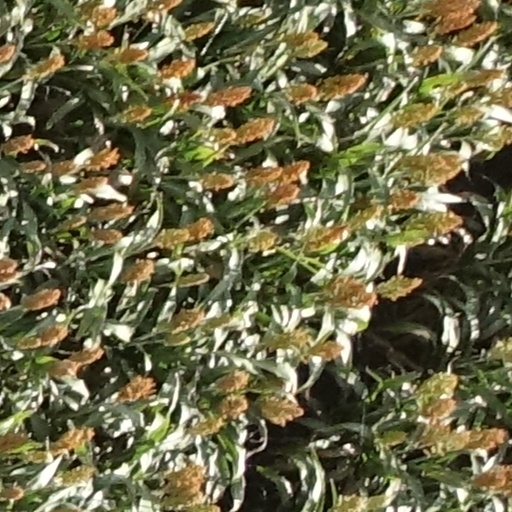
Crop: sorghum